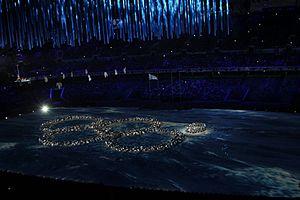
La cérémonie de clôture des Jeux olympiques d'hiver de 2014 s'est déroulée le dimanche 23 février 2014 de 20:14 à 22:25 MSK dans le Stade olympique Ficht à Sotchi en présence de Vladimir Poutine. La cérémonie met en valeur les arts russes dans une perspective européenne.